Hillman Super Minx

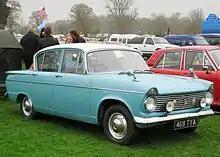
Hillman Super Minx Mark II Saloon

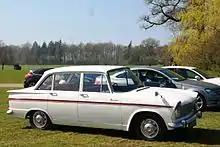
The "wraparound" rear window was replaced by a simpler arrangement in 1964.

In 1964, with the launch of the Super Minx Mark III the Super Minx was facelifted, and the wrap-around rear window gave way to a new "six-light" design with a larger side windows aft of the rear side doors. The windscreen and side windows were also made taller and the roof-line flatter.